Gordion

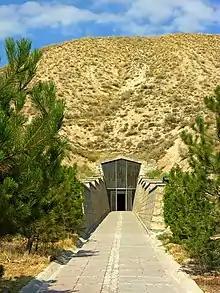
The Midas Mound Tumulus at Gordion, dated

Tumulus MM (for "Midas Mound"), the Great Tumulus, is the largest burial mound at Gordion, standing over fifty meters high today, with a diameter of about three hundred meters. It was built , and at that time was the largest tumulus in Anatolia, only surpassed years later by the Tumulus of Alyattes in Lydia. Tumulus MM was excavated in 1957 by Young's team, revealing the remains of the royal occupant, resting on purple and golden textiles in an open log coffin, surrounded by a vast array of magnificent objects. The burial goods included pottery and bronze vessels containing organic residues, bronze fibulae (ancient safety pins), leather belts with bronze attachments, and an extraordinary collection of carved and inlaid wooden furniture, exceptional for its state of preservation. The Tumulus MM funeral ceremony has been reconstructed, and scientists have determined that the guests at the banquet ate lamb or goat stew and drank a mixed fermented beverage. Now generally assumed to be the tomb of Midas' father Gordias, it was probably the first monumental project of Midas after his accession.